Jefferson Alves de Campos

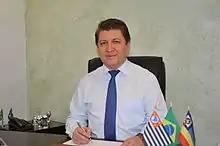
Jefferson Campos in April 2013

Jefferson Alves de Campos (born 26 October 1964) more commonly known as Jefferson Campos is a Brazilian politician, lawyer, and pastor. He has spent his political career representing São Paulo, having served as federal deputy representative since 2011.